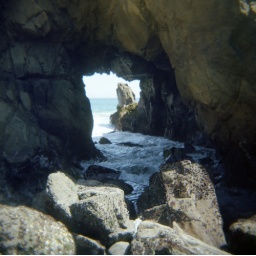
this is the second door in a cave at phfieffer beach. beautiful purple sand here